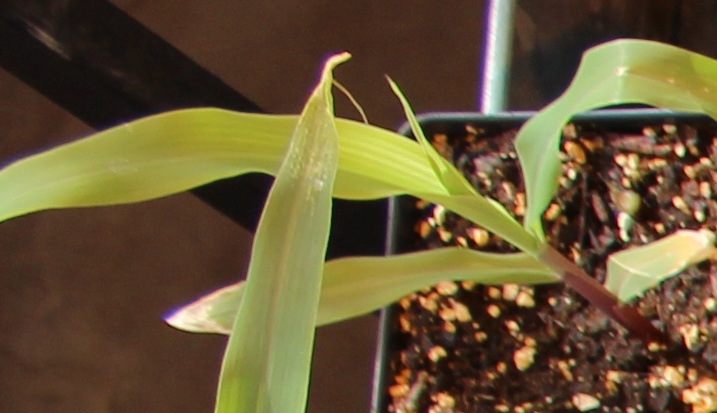
Label: Corn